Chris Vierira

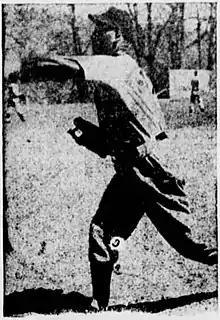
Vierira in 1949

Justin Alves Vierira (April 16, 1925 – February 9, 2002), nicknamed "Chris" and also known as "Justin Joseph Lópes", was an American Negro league outfielder in the 1940s.